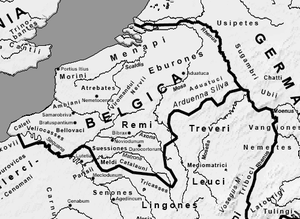
Les Calètes sont un peuple de la Gaule belgique qui demeurait dans les actuels pays de Caux, auquel ils donnèrent leur nom, et pays de Bray. Les oppida les plus importants sont celui de Sandouville, les Fossés de Bénouville à Étretat, L’Hôpital à Quièvrecourt, la Cité de Limes à Bracquemont et le Camp de Canada à Fécamp.
Cette section ne cite pas suffisamment ses sources.
L'histoire du pays de Caux a été marquée par le peuple des Calètes dans l'Antiquité et par l'installation de colons danois, norvégiens et d'autres originaires de Grande-Bretagne au Moyen Âge. Elle s'inscrit dans l'histoire de la Normandie tout en gardant une certaine originalité, liée à son ouverture maritime et ses caractéristiques géologiques.